Art Ross

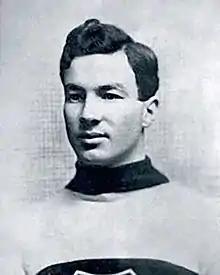
Ross with the Montreal Wanderers, circa 1907–18

Arthur Howey Ross (January 13, 1885 – August 5, 1964) was a Canadian professional ice hockey player and executive from 1905 until 1954. Regarded as one of the best defenders of his era by his peers, he was one of the first to skate with the puck up the ice rather than pass it to a forward. He was on Stanley Cup championship teams twice in a playing career that lasted thirteen seasons; in January 1907 with the Kenora Thistles and 1908 with the Montreal Wanderers. Like other players of the time, Ross played for several different teams and leagues, and is noted for his time with the Wanderers while they were members of the National Hockey Association (NHA) and its successor, the National Hockey League (NHL). In 1911, he led one of the first organized player strikes over increased pay. When the Wanderers' home arena burned down in January 1918, the team ceased operations and Ross retired as a player.